Mount Adams (Washington)

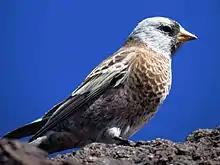
Gray-crowned rosy finch high up the slopes on Adams

Adams is home to a fairly wide variety of animal species. Several hoofed mammals call the mountain home: mountain goats, Roosevelt elk, black-tailed deer, and mule deer. Large carnivores include cougar, black bear, coyote, bobcat, and the Cascade mountain fox, an endemic subspecies of the red fox. There have also been sightings of wolverine and unconfirmed reports of wolves. Many small mammals also make Adams their home. Squirrels and chipmunks are numerous throughout the forest. Douglas squirrels, least chipmunks, and Townsend's chipmunks live throughout the forest with golden-mantled ground squirrels and California ground squirrels occupying drier areas as well. These squirrels are preyed upon by the elusive and secretive pine martens that also call Adams their home. Hoary marmots and pikas make their home on open rocky areas at any altitude while the elusive snowshoe hare lives throughout the forest.